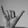
ASL letter: Y